Underworld: Rise of the Lycans

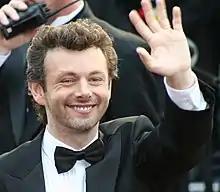
Michael Sheen's performance was particularly lauded by critics.

"Underworld: Rise of the Lycans" received mostly mixed reviews, and most of the acclaim is attributed to Michael Sheen's performance. According to the review aggregate website Rotten Tomatoes, as of January 2012, 29% of critics gave the film positive reviews based on 76 reviews. The site's consensus reads, "Despite the best efforts of its competent cast, "Underworld: Rise of the Lycans" is an indistinguishable and unnecessary prequel." At the website Metacritic the film has received an average score of 44, based on 14 reviews. Audiences polled by CinemaScore gave the film an average grade of "B+" on an A+ to F scale.